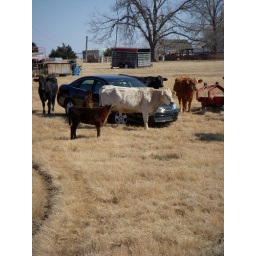
my poor car getting swarmed by cattle